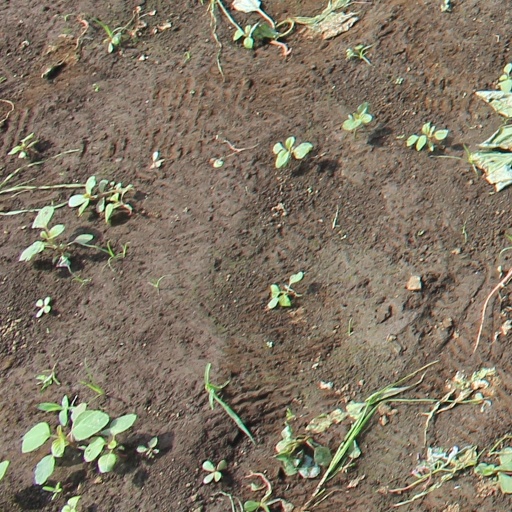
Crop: soybean